Jeannine Achón

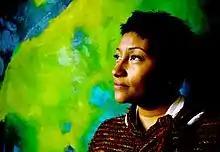
Jeannine ACHON's Portrait

Jeannine Achón (born 1973) is a Cuban abstract painter.